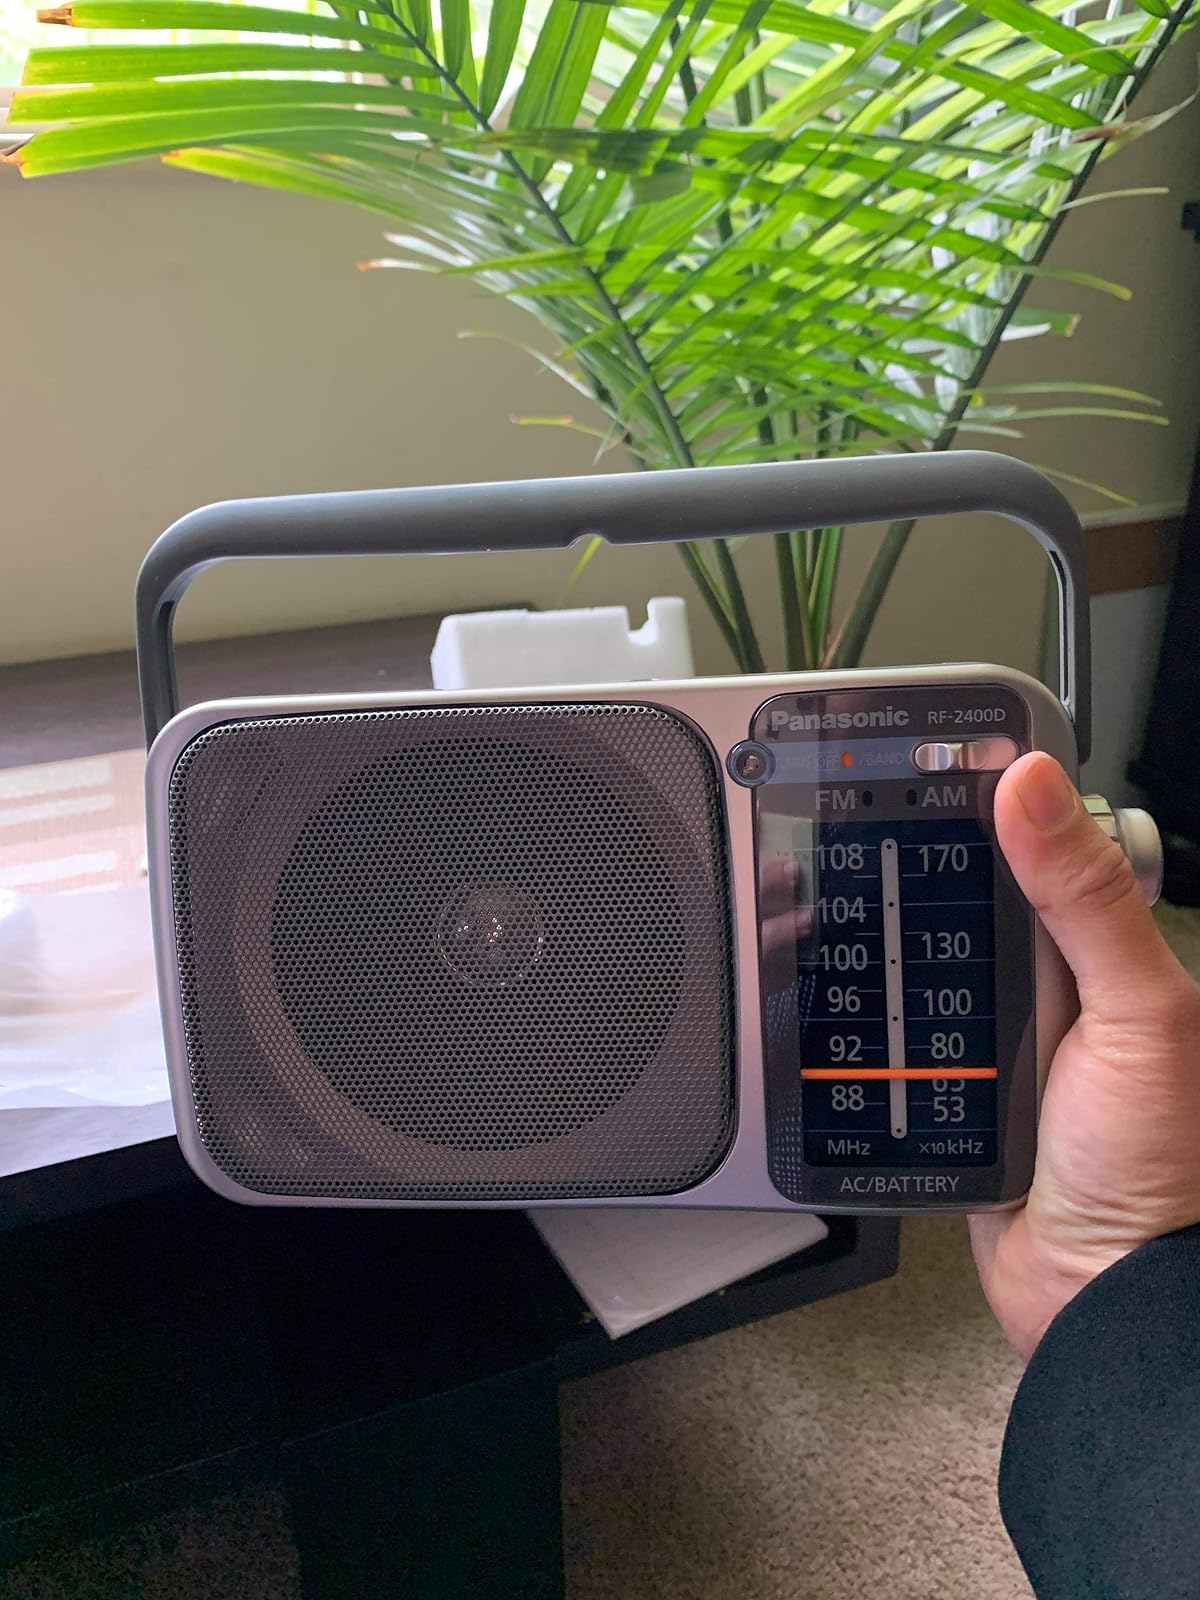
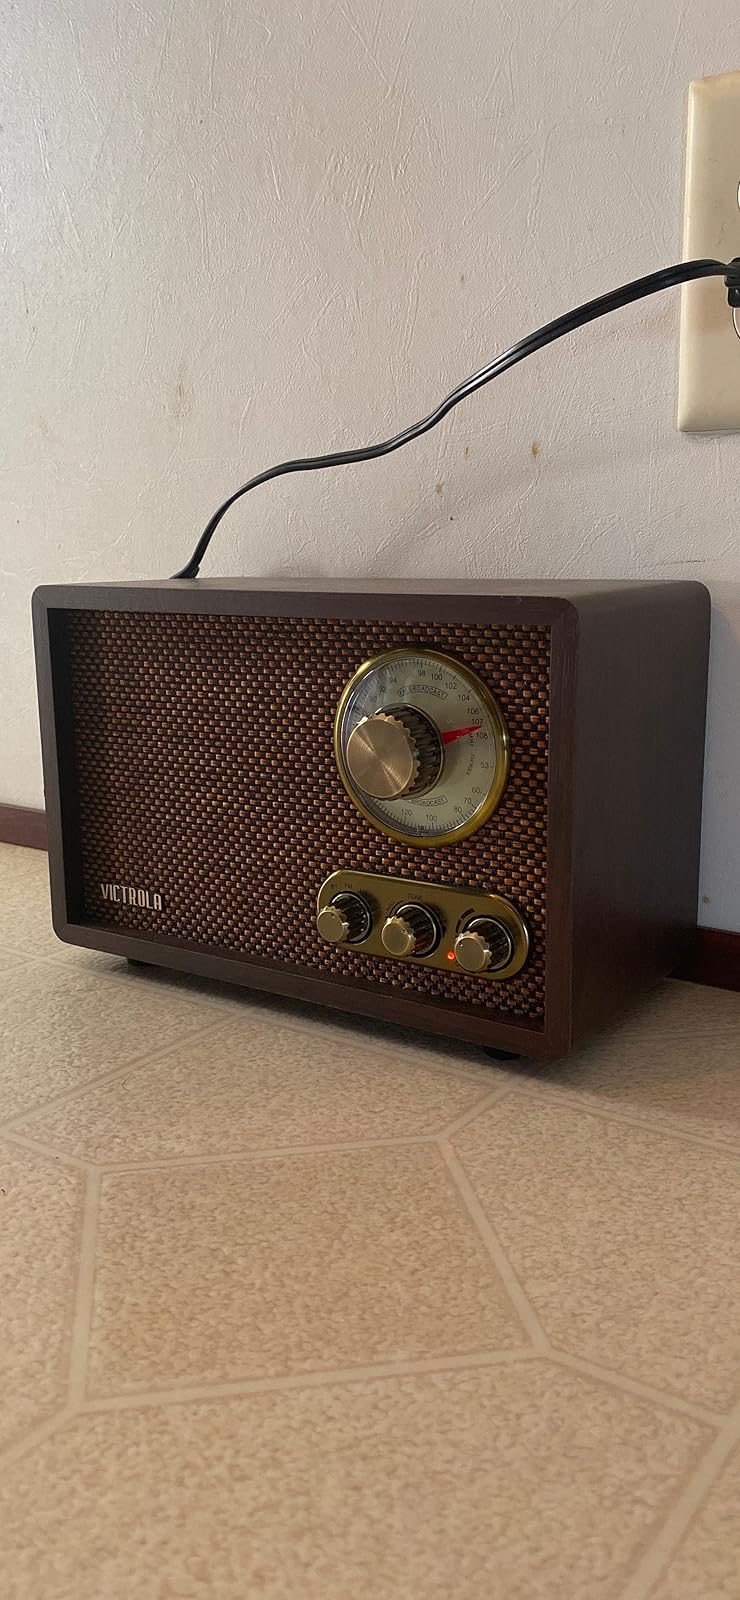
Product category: radio
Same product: no